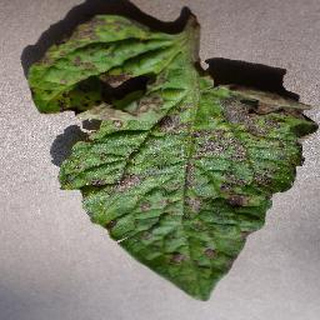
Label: tomato_early_blight